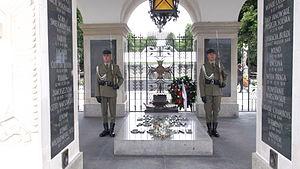
La Première Guerre mondiale ayant été sans précédent par le nombre des victimes et l'ampleur des destructions, les cimetières militaires, les mémoriaux, construits sur les lieux de combats où non, sont devenus des lieux de mémoire en hommage aux combattants et en souvenir des souffrances endurés par eux. Cet article a pour but de dresser la liste des principaux lieux de mémoire de la Grande Guerre.